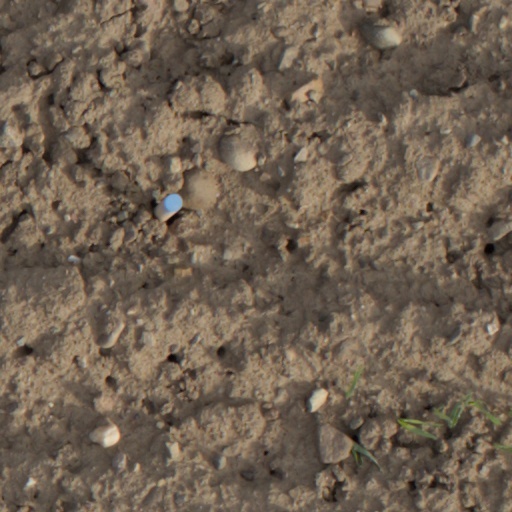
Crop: wheat